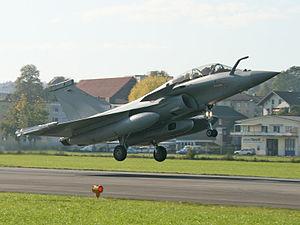
Un Dassault Rafale B sur la base d'Emmen en Suisse en 2008
L'Armée de l'air et de l'espace est l’une des quatre composantes des Forces armées de la République française ; les autres composantes militaires étant l’Armée de terre, la Marine nationale et la Gendarmerie nationale. Au 1ᵉʳ juillet 2019, 40 800 militaires et 5 200 civils servent dans ses rangs. Elle totalise 170 000 heures de vol par an. Son budget annuel est de 7,5 milliards d’euros en 2020, soit 20 % du budget du ministère des Armées.
Le terme « biplace » désigne un véhicule ne pouvant accueillir que deux personnes. Il est communément utilisé pour désigner des aéronefs. Cependant on peut également l'utiliser pour designer certains bateaux, ainsi que des véhicules terrestres.